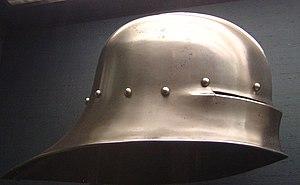
On peut voir cet objet à l'annexe du Kunsthistorisches Museum (Musée de l'histoire de l'art) située dans le Neuburg de la Hofburg de Vienne, Autriche (site en anglais).
Une salade est un casque de forme ronde, porté du XVᵉ siècle au XVIᵉ siècle. Le mot vient du bas-latin caelum, qui signifie « ciel », « coupole », et qui a donné le vieil italien celata, francisé en salade. Il s'agit d'une évolution du « chapel de fer » qui eut lieu pendant la première moitié du XVᵉ siècle.
Cette page propose une liste de couvre-chefs par ordre alphabétique.
La bataille de Morat est une victoire remportée par les Confédérés suisses sur l'armée bourguignonne du duc Charles le Téméraire, le 22 juin 1476, dans le cadre des guerres de Bourgogne.